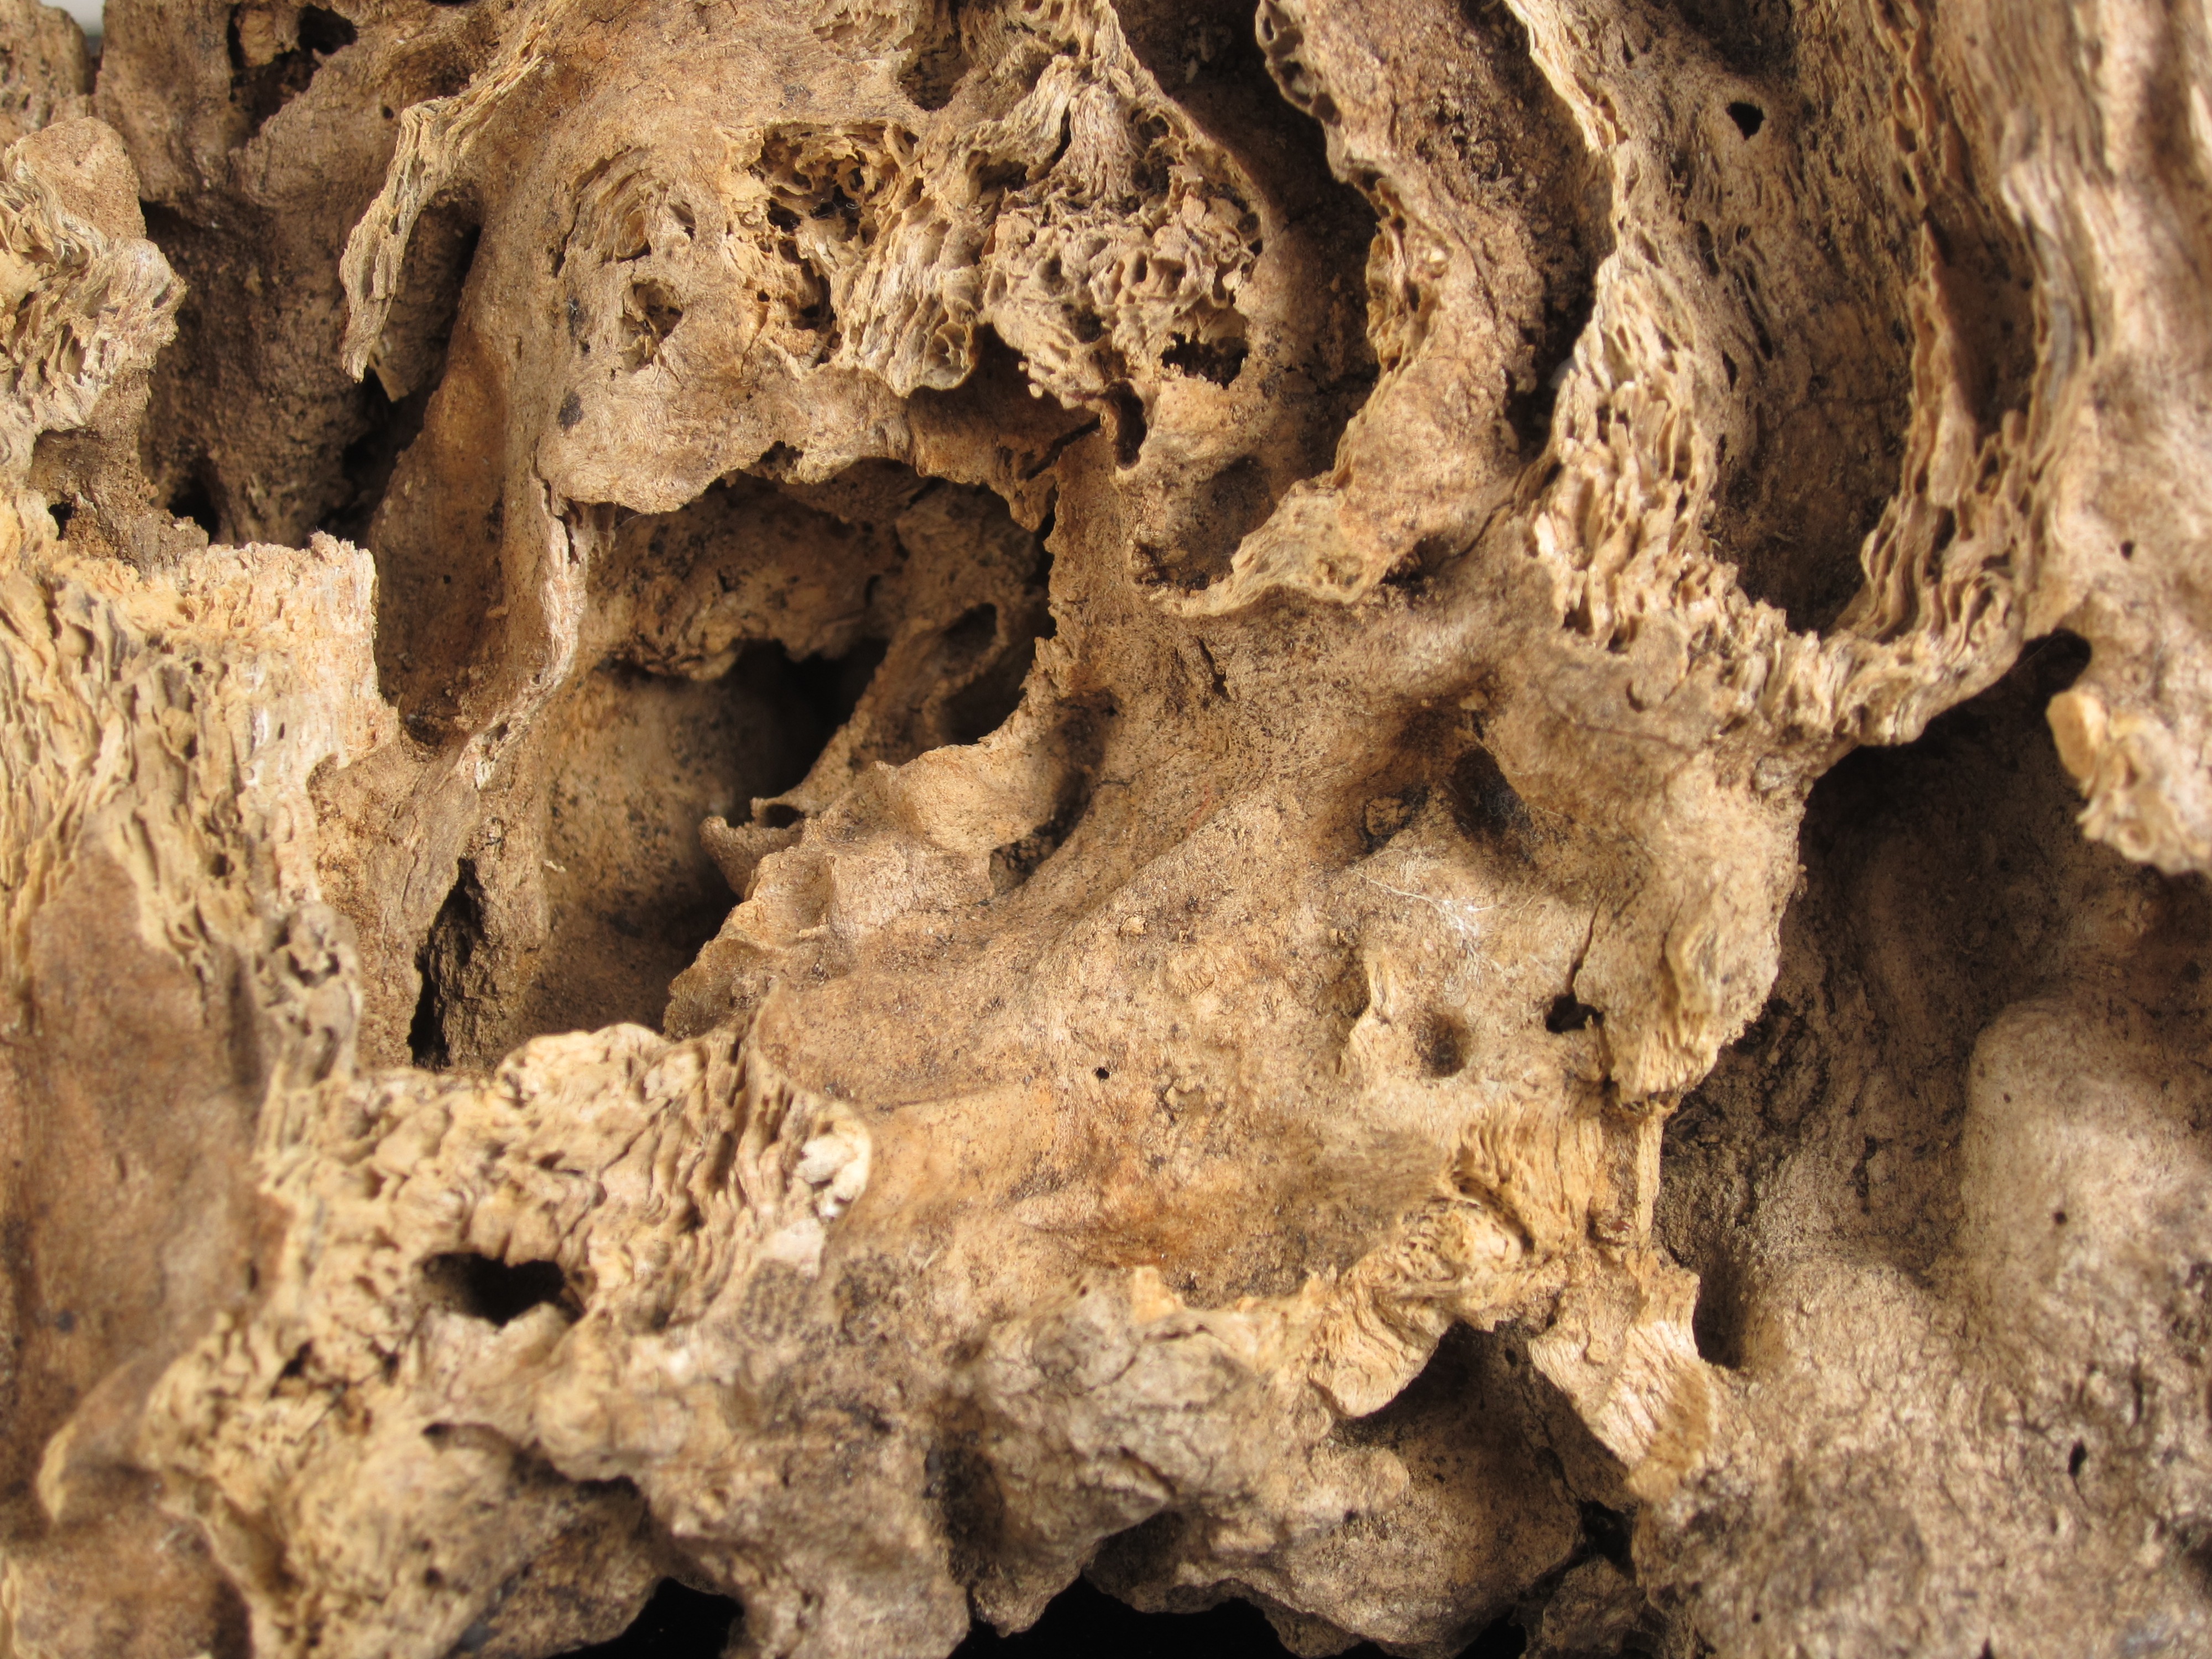
tree, rock, wood, texture, trunk, formation, dry, cave, soil, tree trunk, background, geology, ancient history